Little Boy

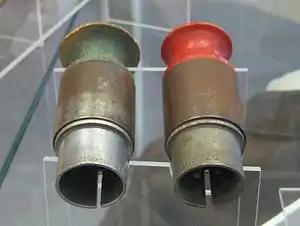
Arming plugs for a Little Boy type atomic bomb on display at the National Air and Space Museum's Steven F. Udvar-Hazy Center

As a consequence of the discovery of the Pu-240 contamination problem, in July 1944 almost all research at Los Alamos was redirected to the implosion-type plutonium weapon, and the laboratory was entirely reorganized around the implosion problem. Work on the gun-type weapon continued under Parsons's Ordnance (O) Division, for use exclusively with highly enriched uranium as a fuel. All the design, development, and technical work at Los Alamos was consolidated under Lieutenant Commander Francis Birch's group.